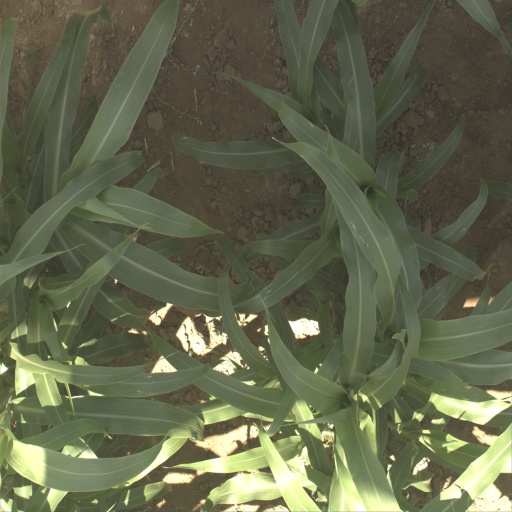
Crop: sorghum